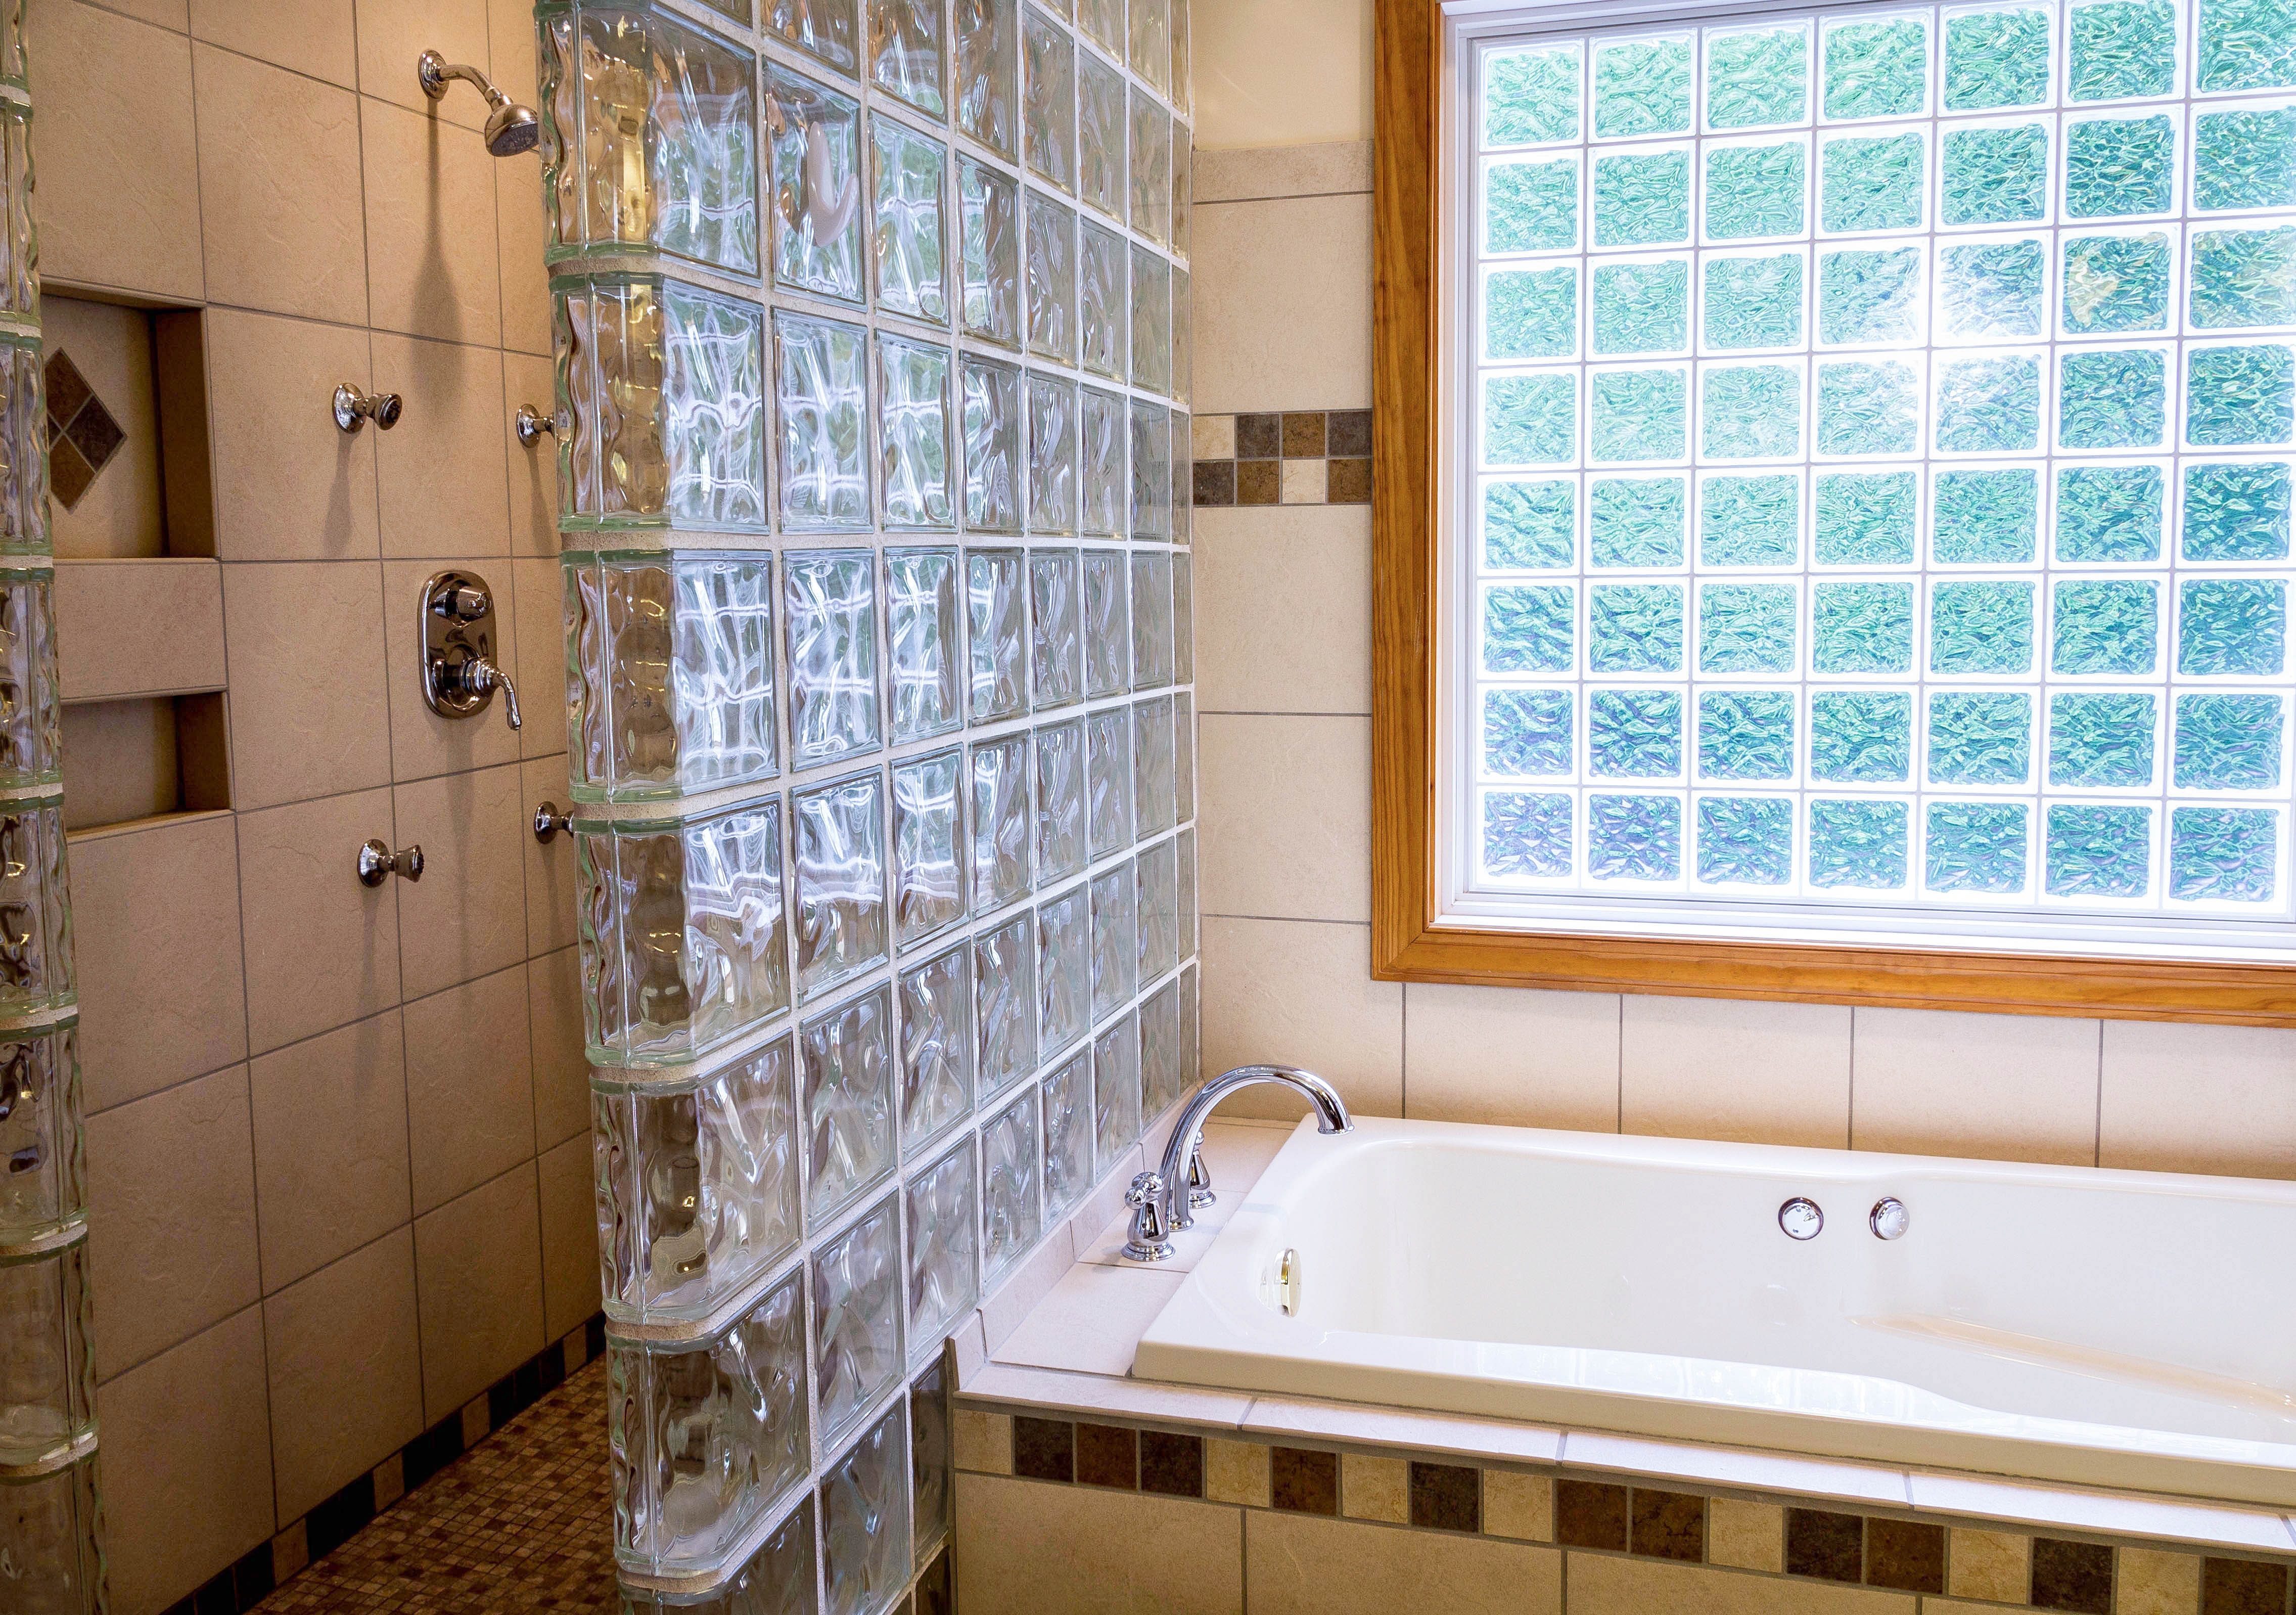
floor, window, home, wall, property, tile, room, apartment, interior design, bathtub, bathroom, design, spa, tub, bath, estate, shower, glass blocks, flooring, ceramic tile, window covering, shower jets